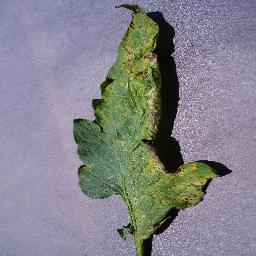
Label: Tomato___Septoria_leaf_spot